Morocco

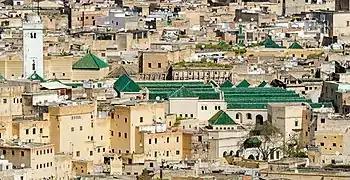
al-Qarawiyyin, founded in Fes in the 9th century, was a major spiritual, literary, and intellectual centre.

The founder of the Idrisid dynasty and the great-grandson of Hasan ibn Ali, Idris ibn Abdallah, had fled to Morocco after the massacre of his family by the Abbasids in the Hejaz. He convinced the Awraba Berber tribes to break their allegiance to the distant Abbasid caliphs and he founded the Idrisid dynasty in 788. The Idrisids established Fes as their capital and Morocco became a centre of Muslim learning and a major regional power. The Idrisids were ousted in 927 by the Fatimid Caliphate and their Miknasa allies. After Miknasa broke off relations with the Fatimids in 932, they were removed from power by the Maghrawa of Sijilmasa in 980.